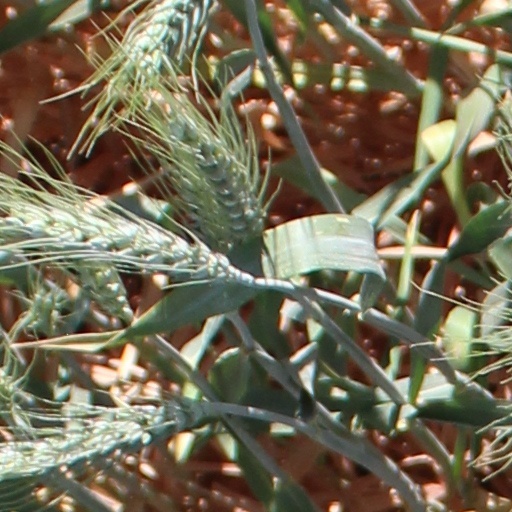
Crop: wheat